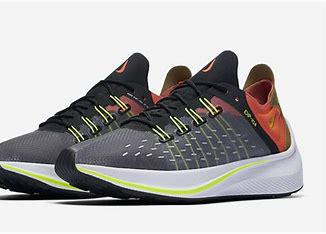
Brand: Nike
Model: Exp X14